Chinese ideals of female beauty

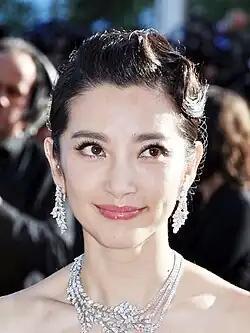
Li Bingbing, a Chinese actress

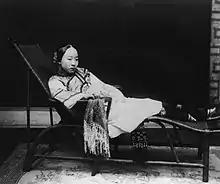
A Chinese woman during the Qing dynasty

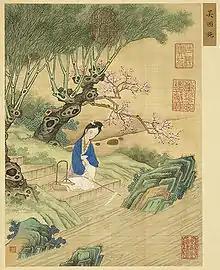
Xishi, one of the Four Beauties

The emphasis that both Taoist and Confucian notions of female beauty place on the relationship between inner and outer beauty has influenced the creation of the Chinese female beauty ideal. To further see the history of this culture, as well as how these ideals came into place see Chinese Culture. Outer beauty was thought to represent virtuousness, talent, and other positive characteristics.